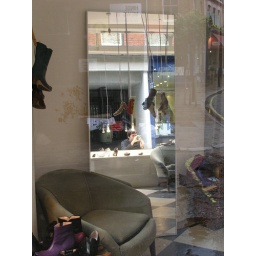
Mirror in a house of hanging shoes